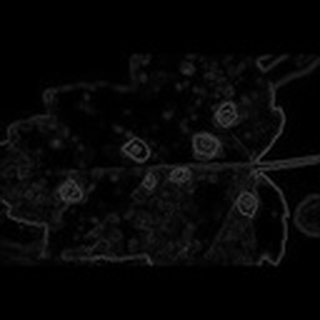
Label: cotton_target_spot